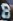
Number: 8